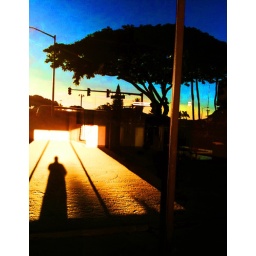
Caught my shadow and the reflection of the street in this window just before sunset.